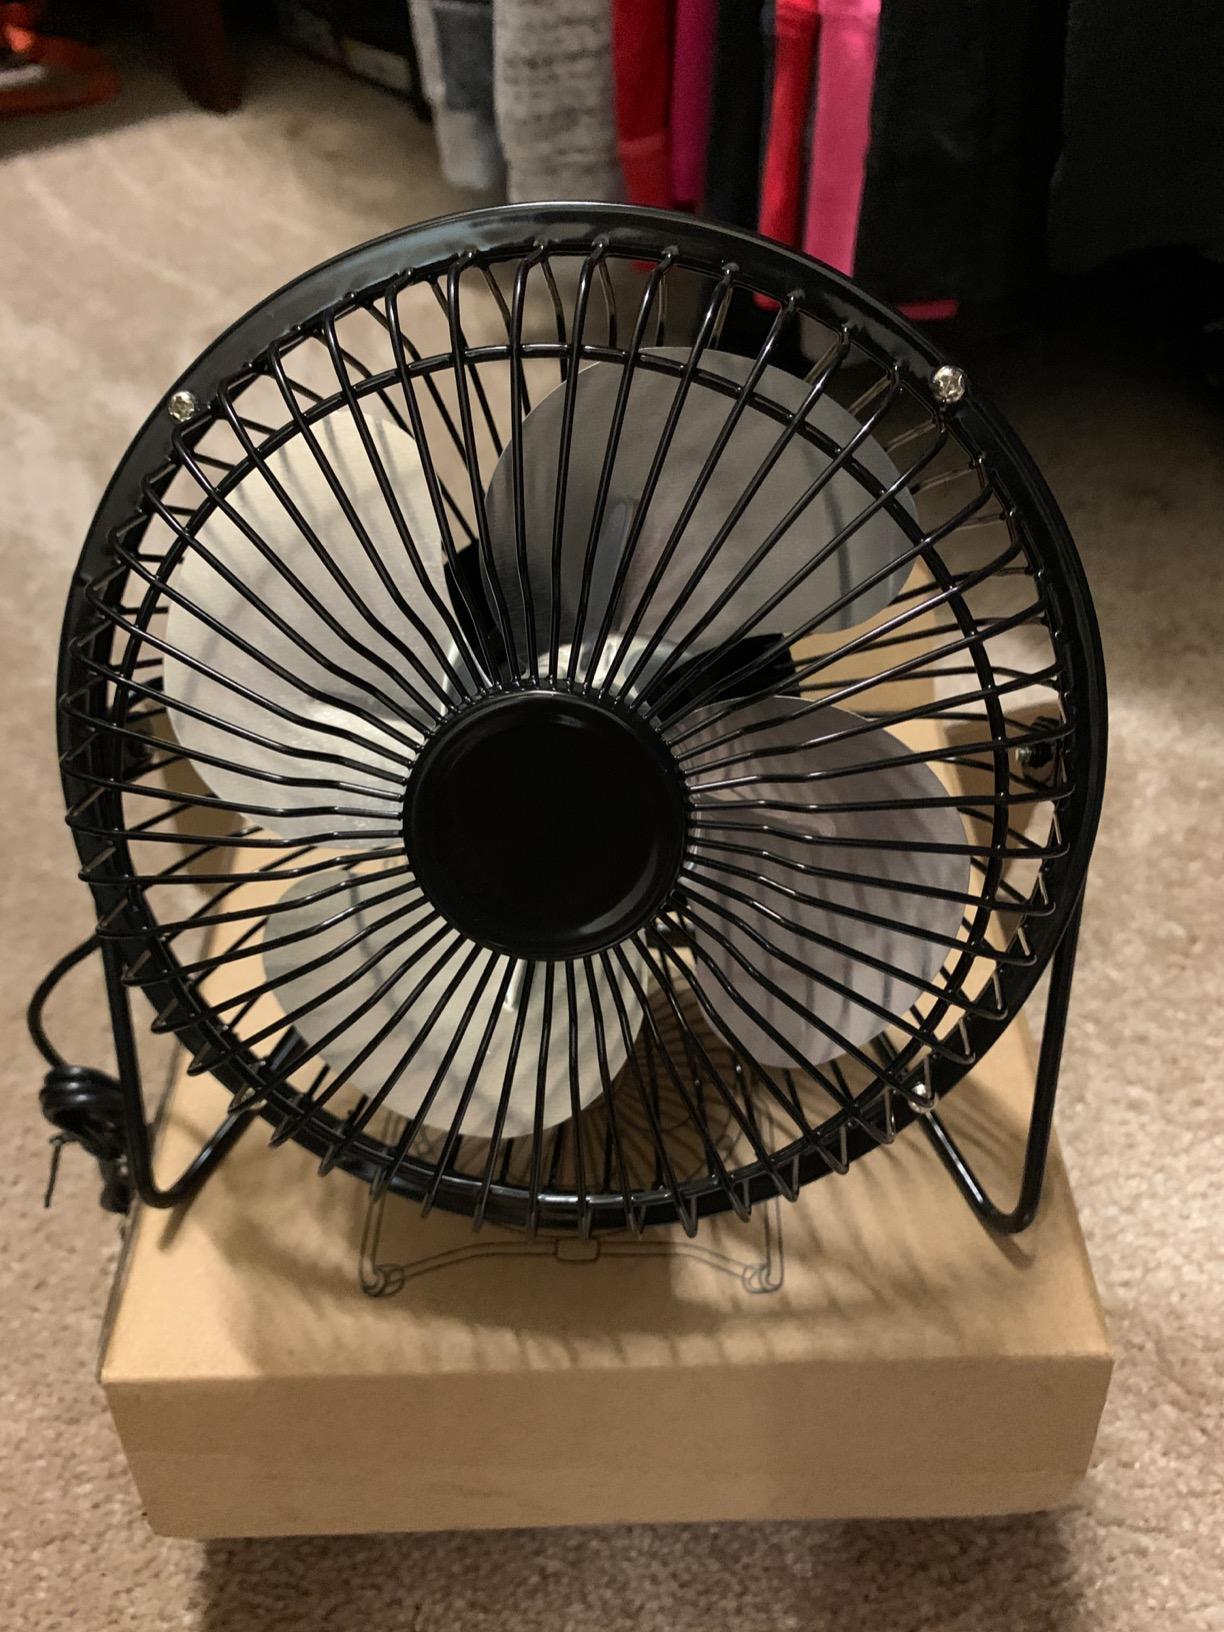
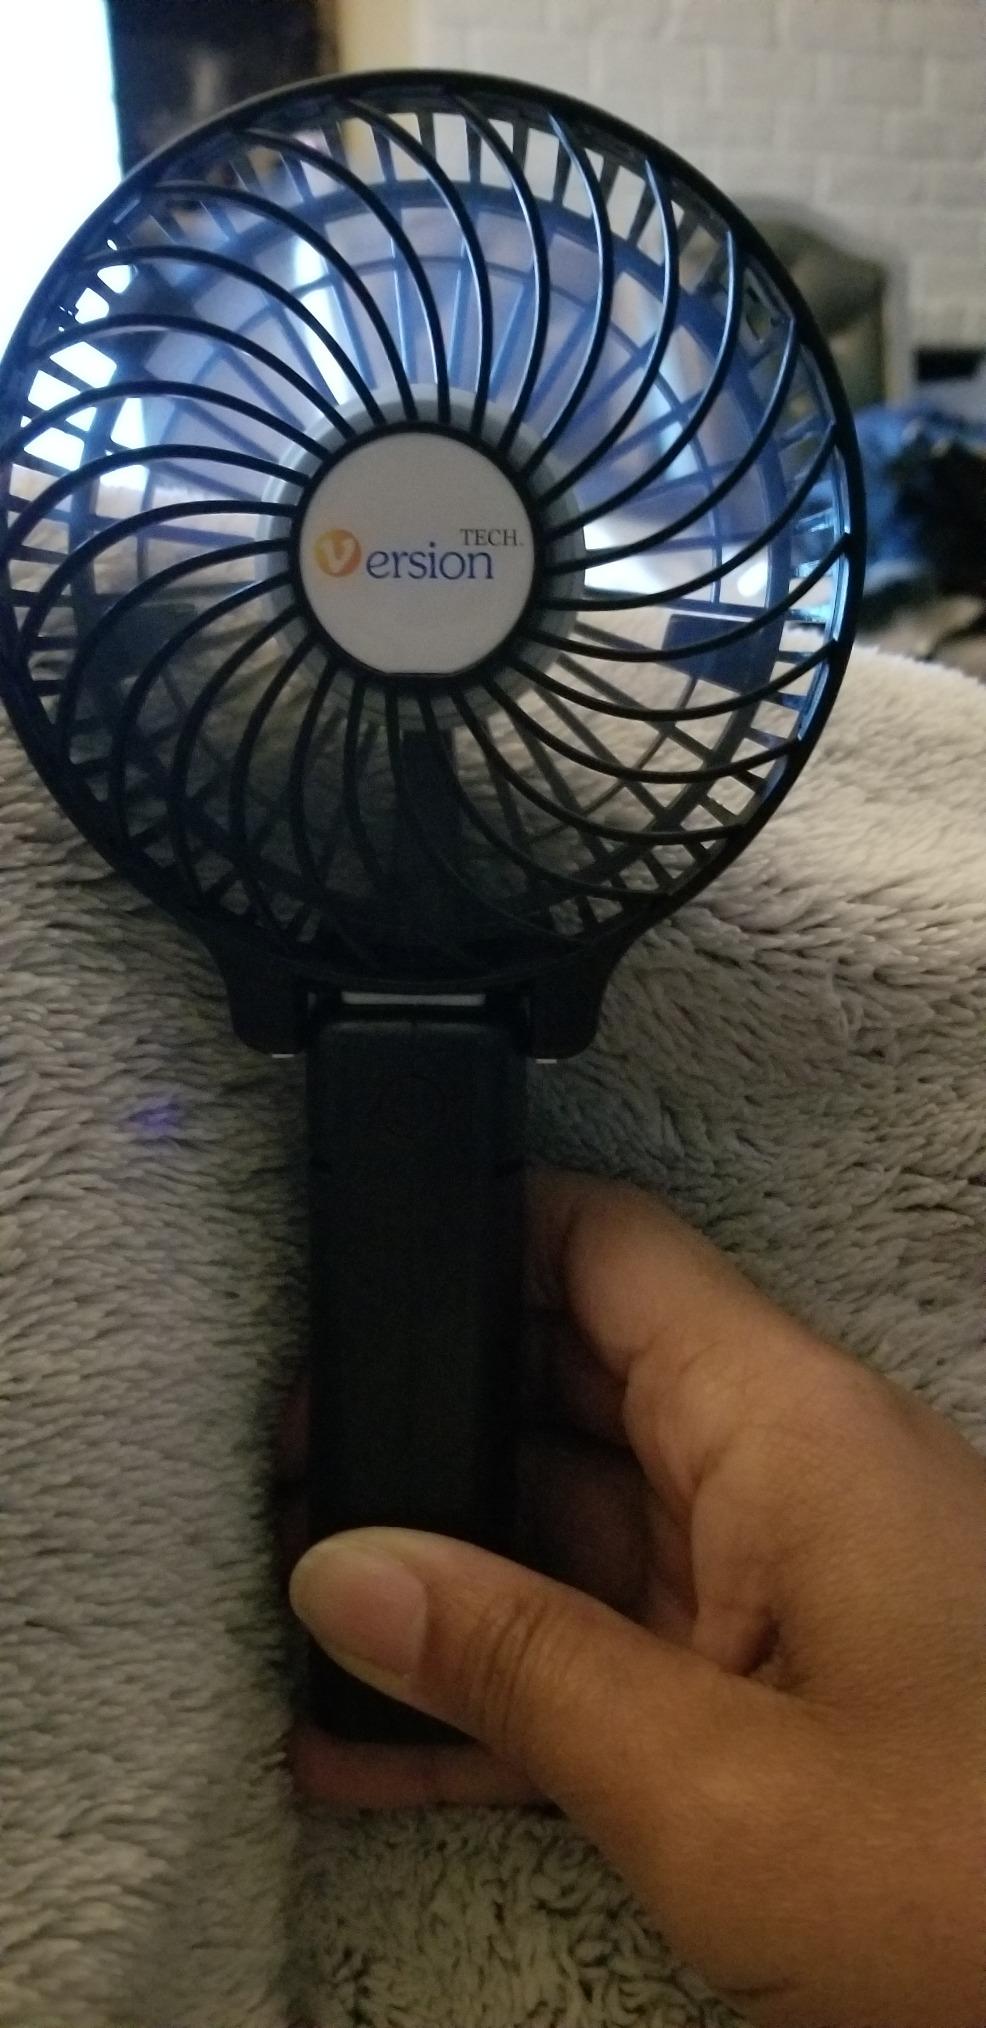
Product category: fan
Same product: no